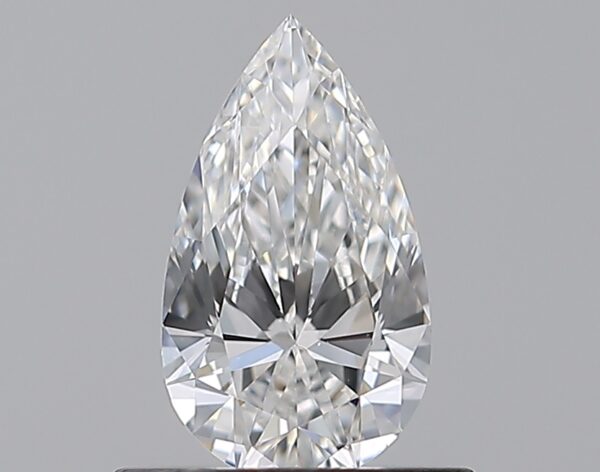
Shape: pear
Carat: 0.53
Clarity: VS1
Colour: F
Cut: EX
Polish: EX
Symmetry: EX
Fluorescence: N
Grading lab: GIA
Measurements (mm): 7.68 x 4.42 x 2.66